Independent Subway System

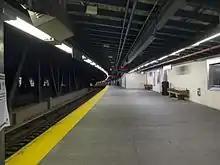
Smith–Ninth Streets

The entire Crosstown Line was completed and connected to the IND Culver Line on July 1, 1937, whereupon the GG was extended in both directions to Smith–Ninth Streets and Forest Hills–71st Avenue.